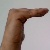
The image shows a hand gesture representing a space in Indian Sign Language.